Moss Rose

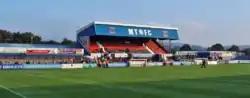
Silk FM Main Stand

Moss Rose, known as The Leasing.com Stadium for sponsorship reasons, is a football stadium in Macclesfield, Cheshire, England, which is the home ground of Macclesfield F.C., and the former home of Macclesfield Town F.C., a club wound up in September 2020. The stadium, south of the town centre, is on the west side of the A523 London Road. The capacity is currently restricted to 4,720 by Cheshire East Council. It was built in 1891, making it one of the oldest grounds in England.